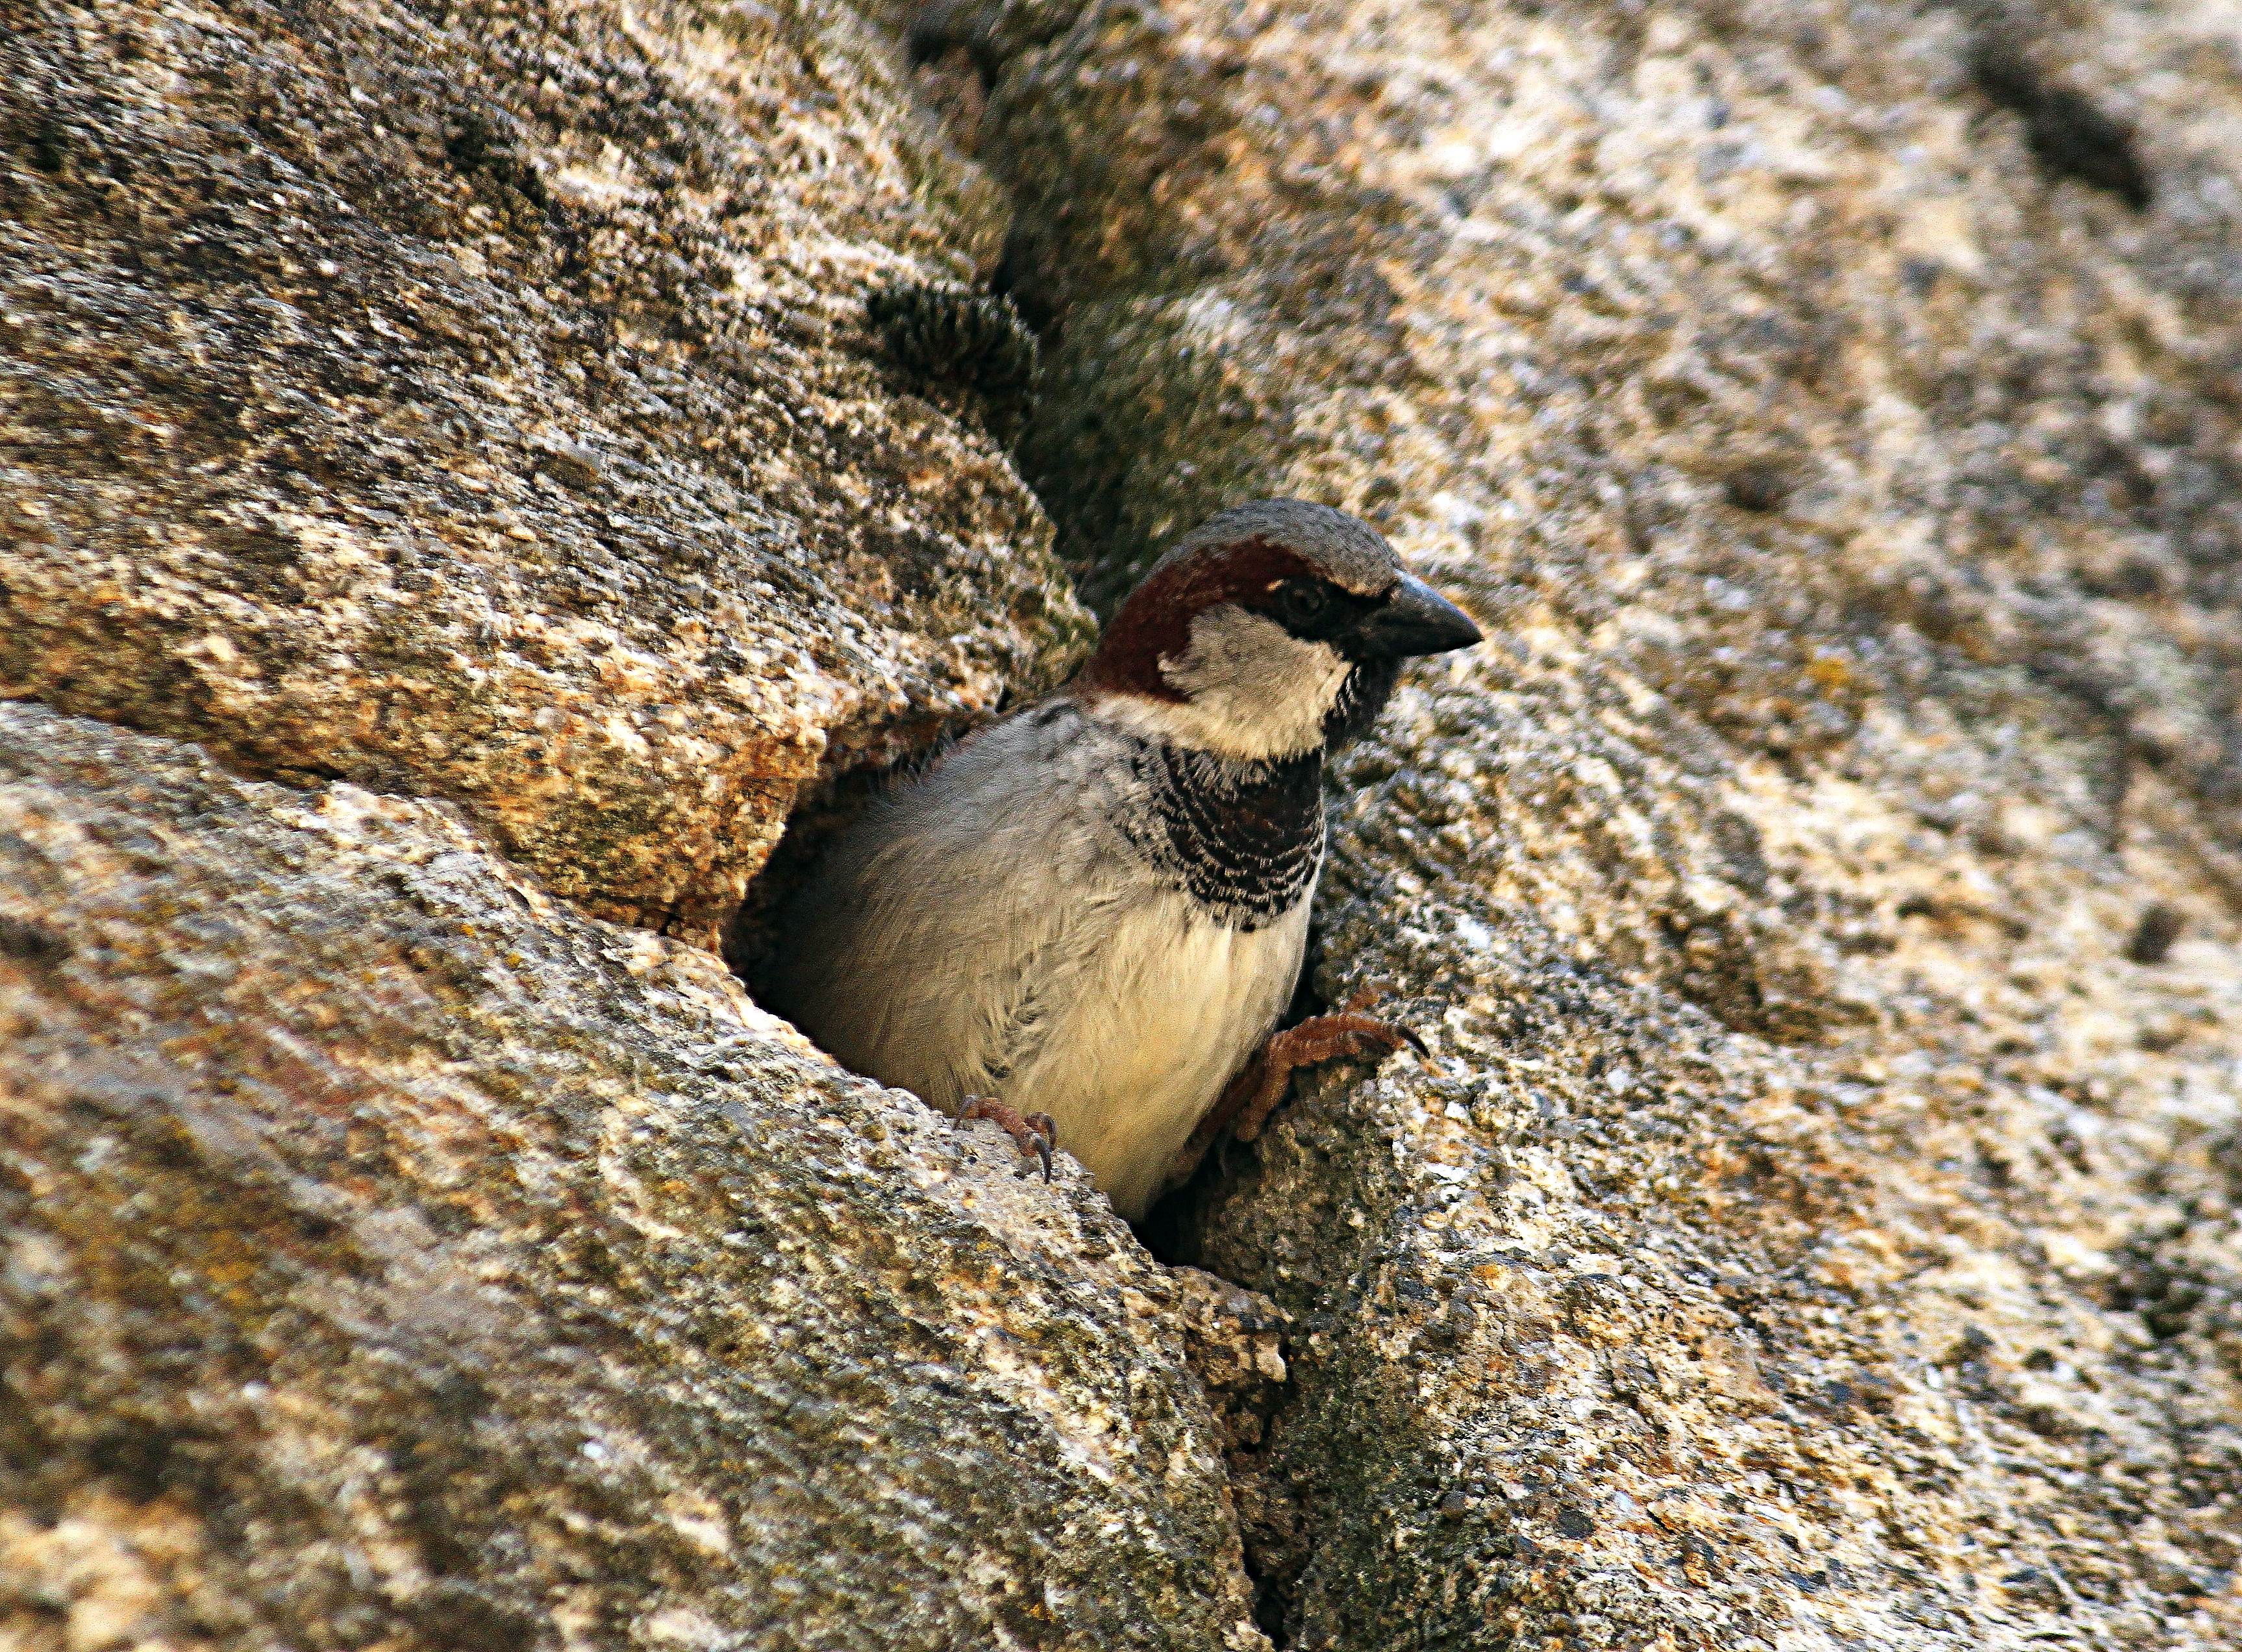
nature, bird, wildlife, beak, fauna, vertebrate, ggl1, animales, animalscanoneos500d